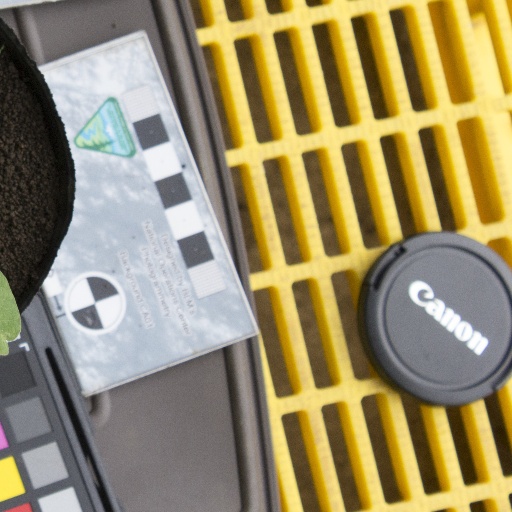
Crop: soybean